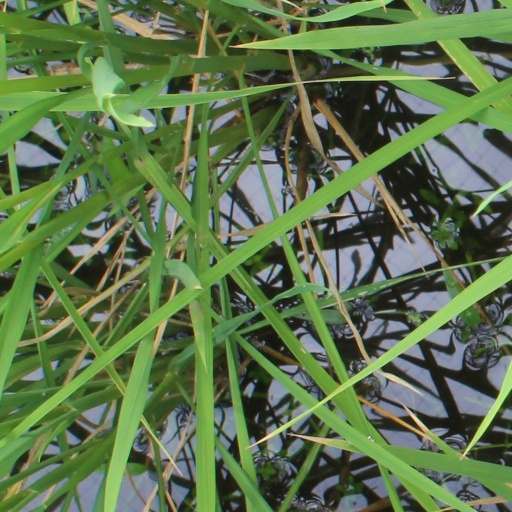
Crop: rice